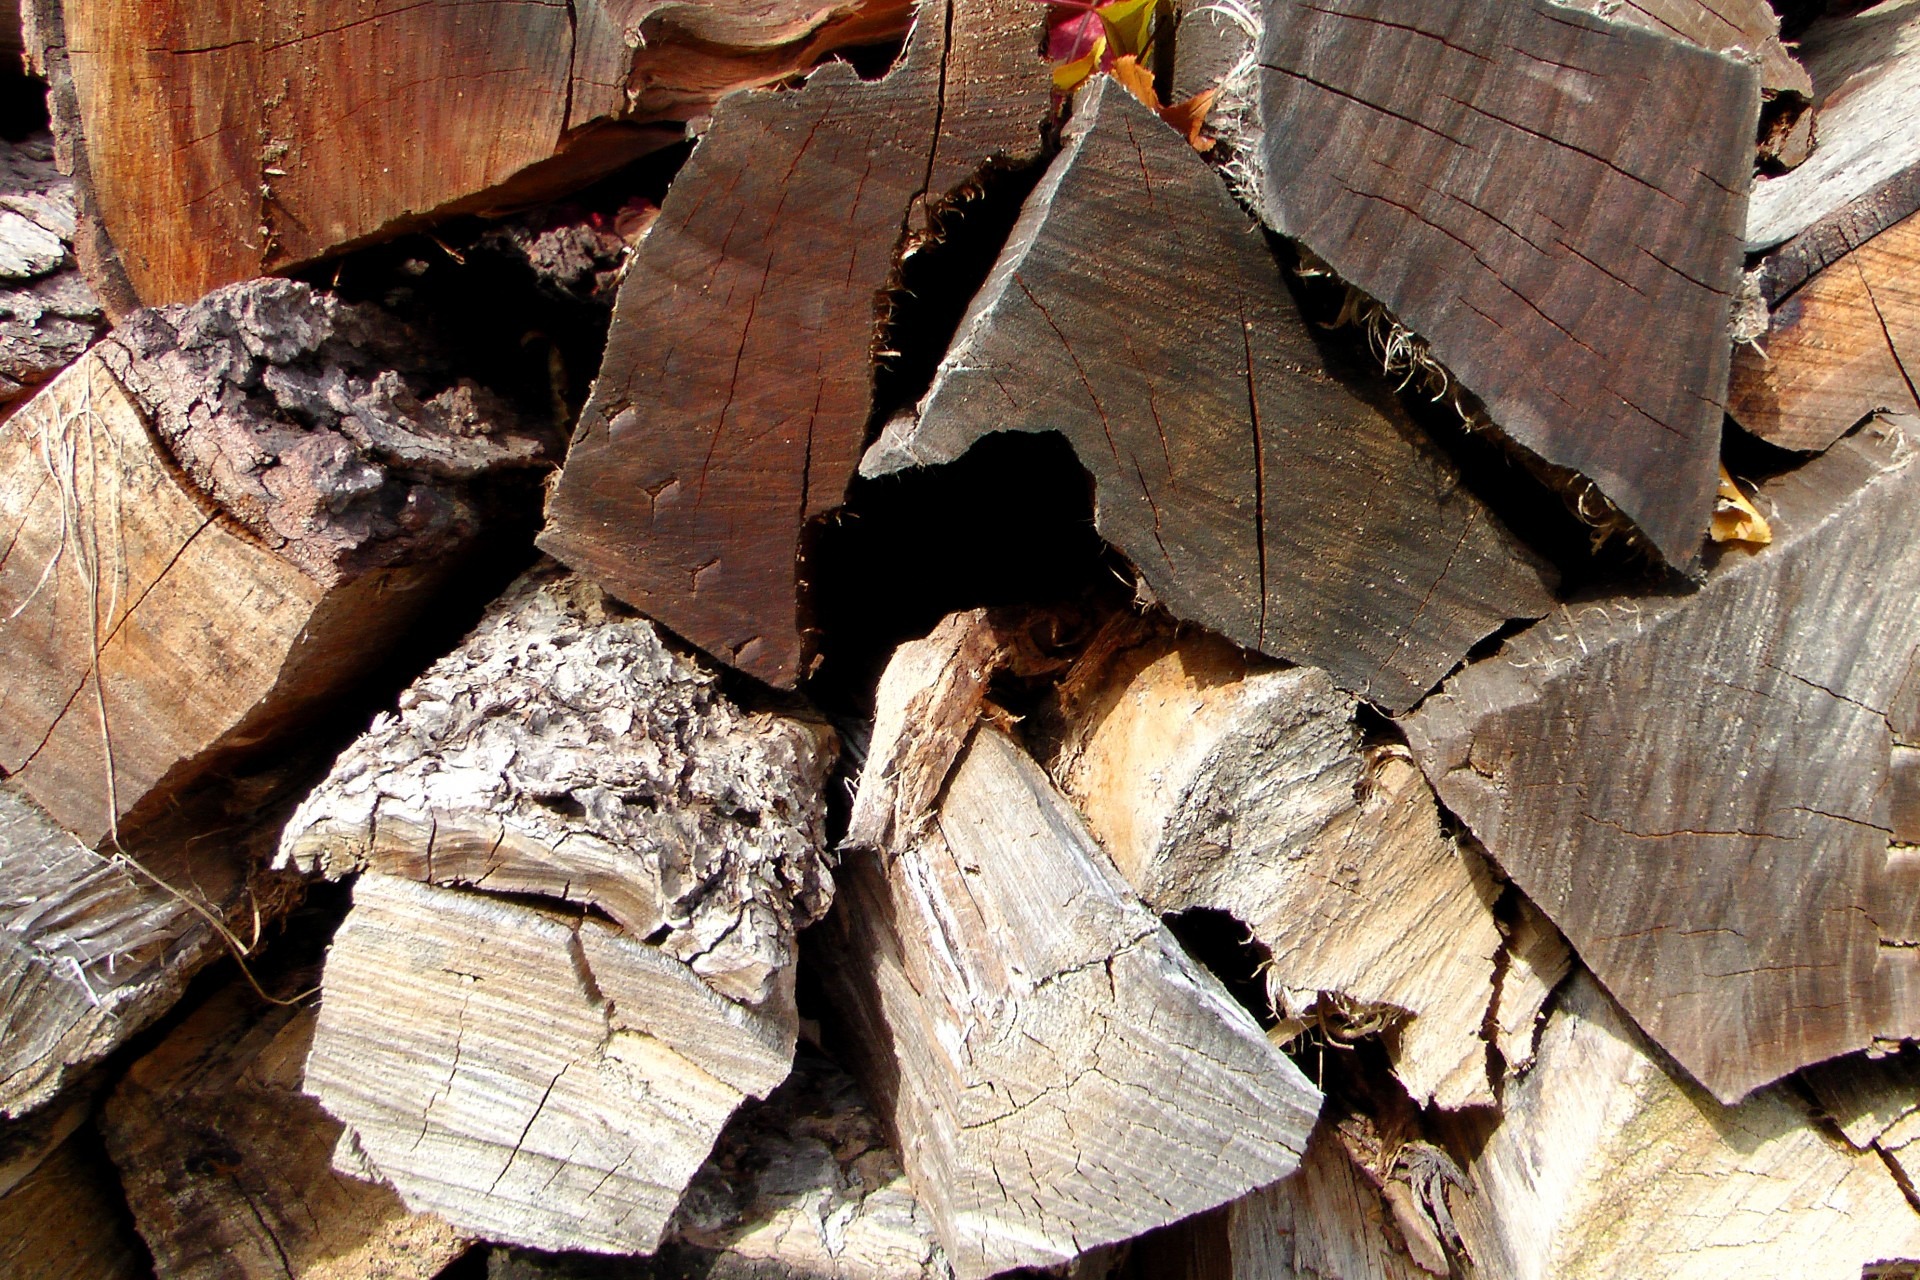
tree, wood, leaf, trunk, fire, soil, firewood, lumber, amish, carving, woodcutter, fuel, wood chopping, woodpile, chopped wood, ancient history, woody plant